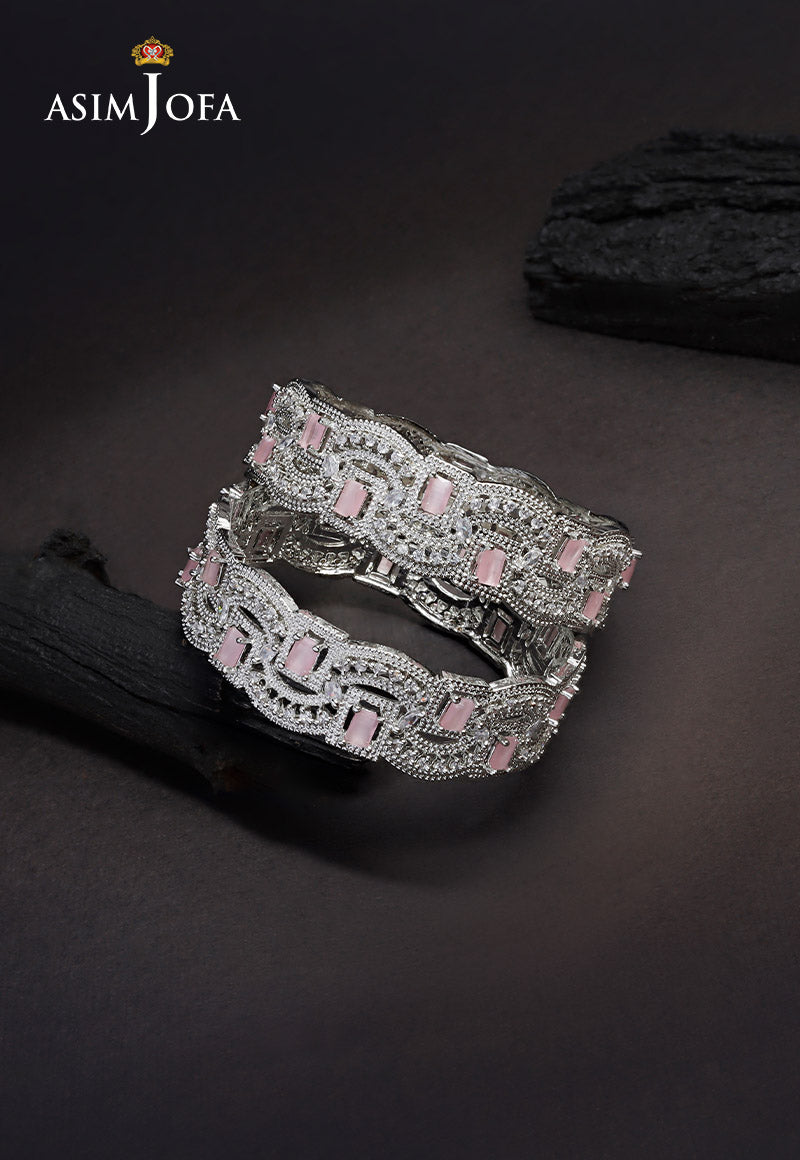
pink silver bangle bracelet